Joe Louis

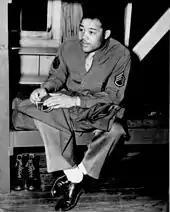
Louis in the Army

In addition to his travels, Louis was the focus of a media recruitment campaign encouraging African-American men to enlist in the Armed Services, despite the military's racial segregation. When he was asked about his decision to enter the racially segregated U.S. Army, he said: "Lots of things wrong with America, but Hitler ain't going to fix them". In 1943, Louis made an appearance in the wartime Hollywood musical "This Is the Army", directed by Michael Curtiz. He appeared as himself in a musical number, "The Well-Dressed Man in Harlem", which emphasized the importance of African-American soldiers and promoted their enlistment.